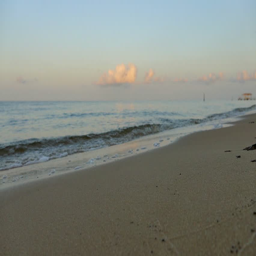
shoreline at ground level of waves on the sandy beach